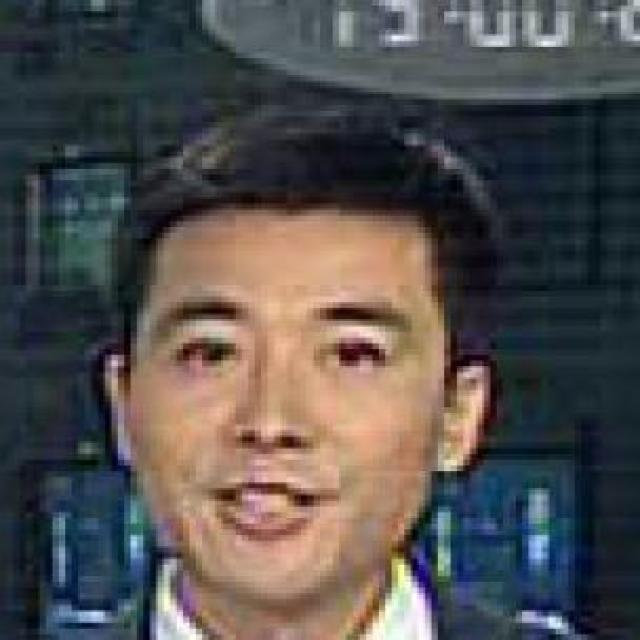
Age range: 21-44